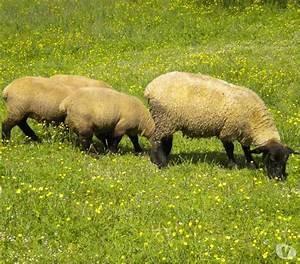
sheep